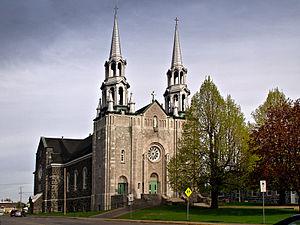
Marieville est une ville canadienne dans la province de Québec, située dans la MRC de Rouville en Montérégie.